C-RAM

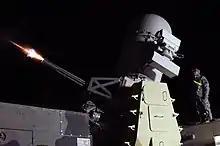
2010 test-fire of a C-RAM. Balad, Iraq

Counter rocket, artillery, and mortar, abbreviated C-RAM or counter-RAM, is a set of systems used to detect and/or destroy incoming rockets, artillery, and mortars before they hit their targets, or provide early warning.